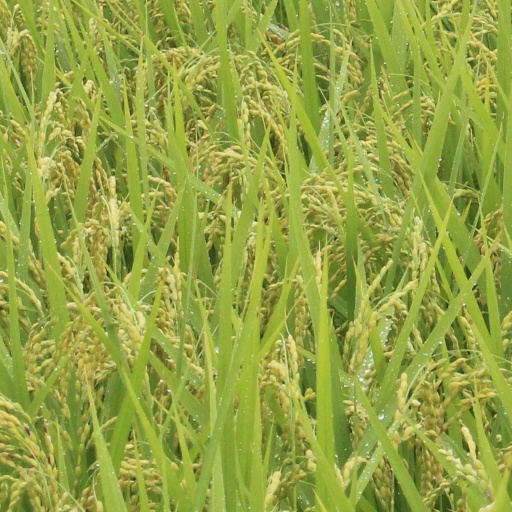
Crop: rice